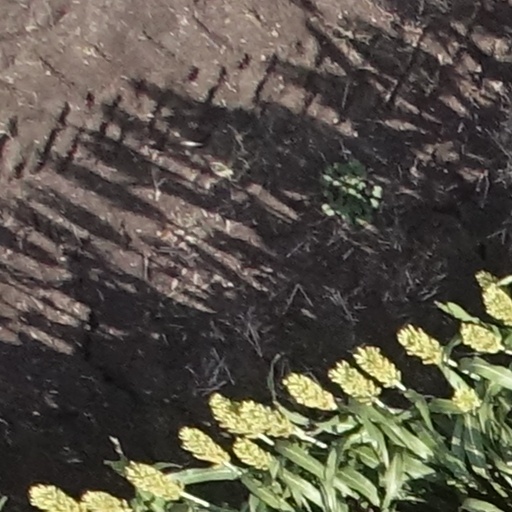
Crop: sorghum